Terraforming of Mars

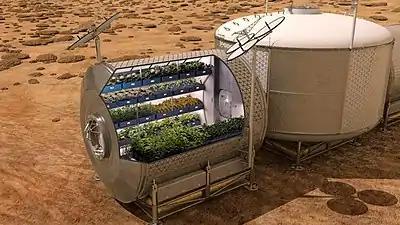
Illustration of plants growing in a hypothetical Mars base.

Future population growth, demand for resources, and an alternate solution to the doomsday argument may require human colonization of bodies other than Earth, such as Mars, the Moon, and other objects. Space colonization would facilitate harvesting the Solar System's energy and material resources.